Association of State Green Parties

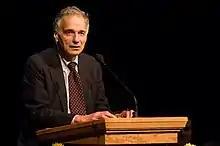
Ralph Nader, 1996 and 2000 nominee

At it June 23–25 convention in Denver, the ASGP nominated Ralph Nader and Winona LaDuke for president and vice-president. The pair appeared on 44 state ballots and received 2,883,105 votes, or 2.7 percent of all votes cast. Nader's strong showing in several states solidified the changes in the Green Party, transforming it from an "anti-party party" to an organization primarily dedicated to electoral campaigns. In particular, that was the widespread understanding of thousands of recruits to the party, as it went through an unprecedented rate of growth.